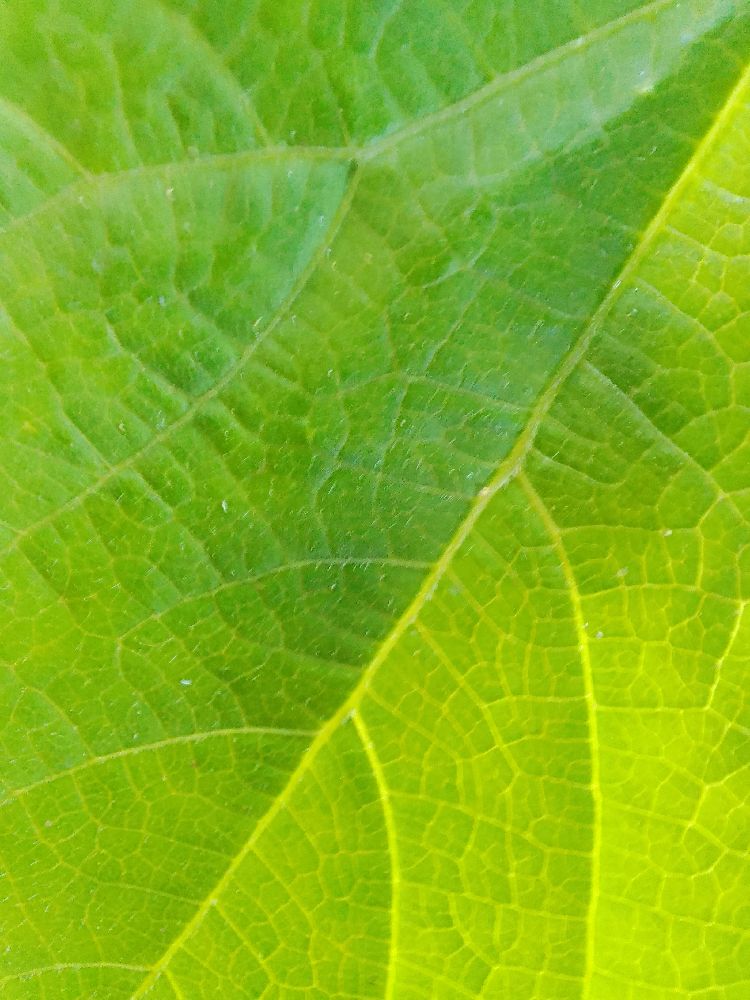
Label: healthy